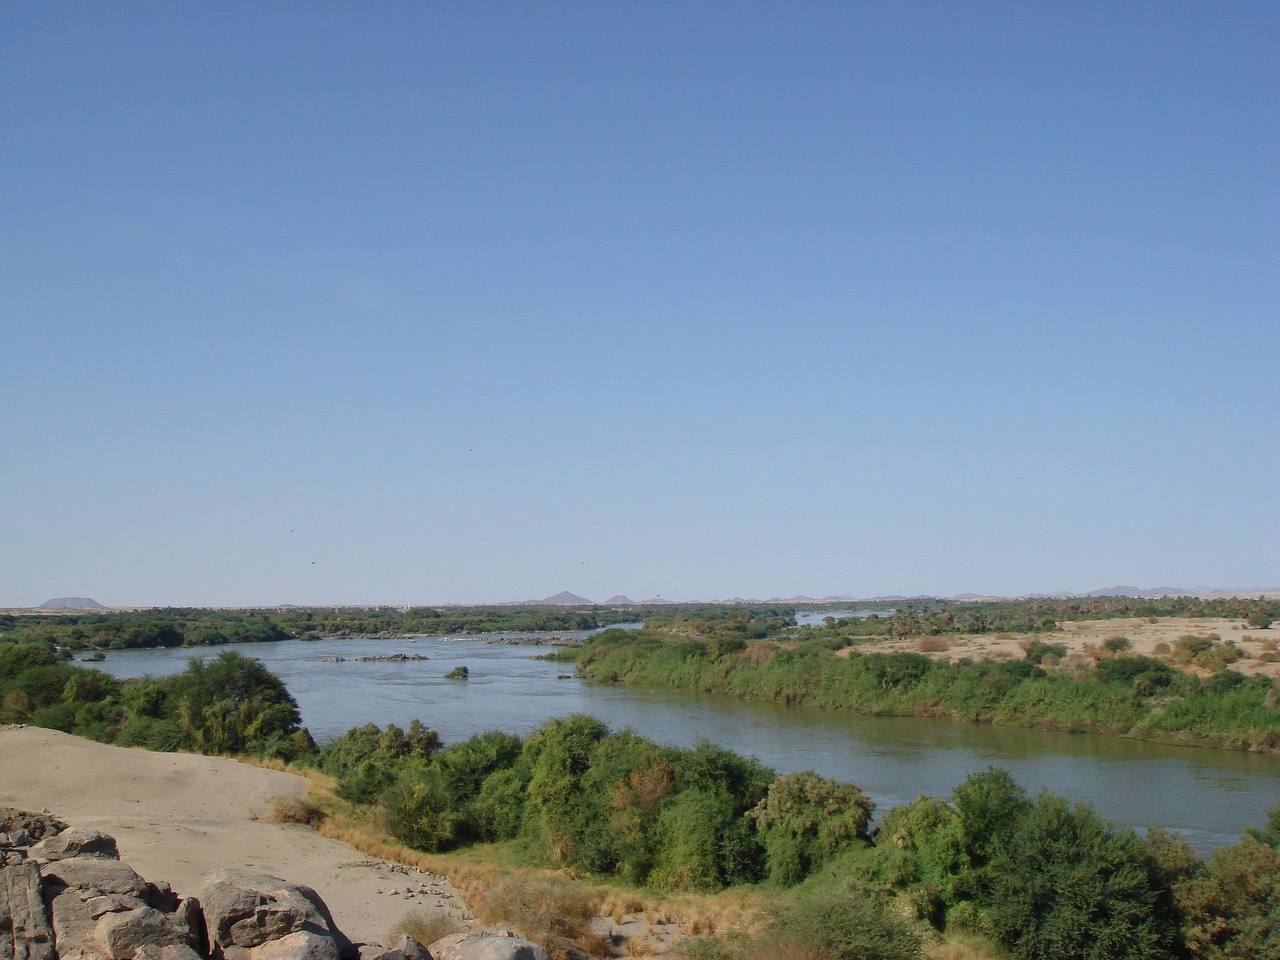
الوصف بالفصحى: مجرى مائي تحيط به خضرة وارفة وأرض ترابية ناعمة وحجارة
الوصف بالعامية السودانية: موية جارية وحولينها في خدار قايم وترابة ناعمة وحجار
التصنيف: Nature & Landscape